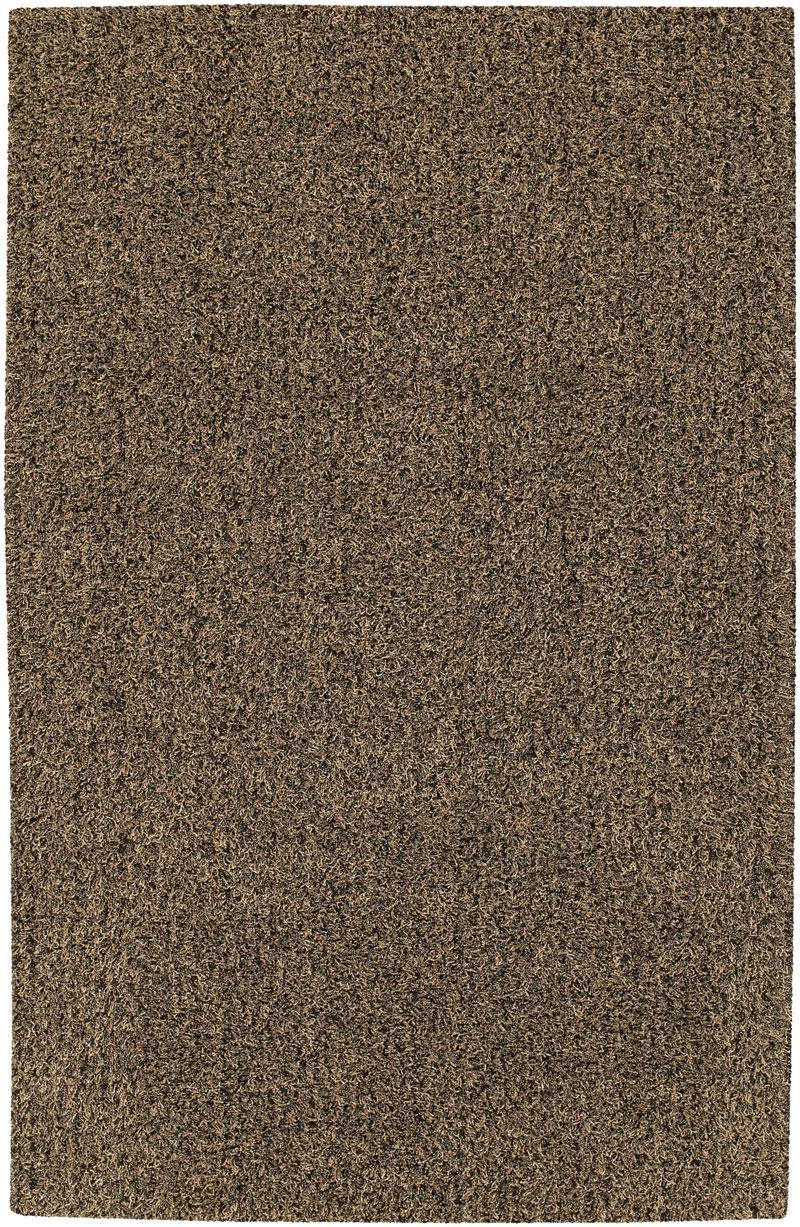
Category: Rug
Style: Casual